2019–20 Vancouver Canucks season

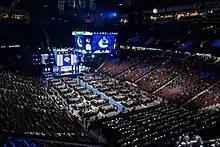
The 2019 NHL entry draft prior to the Vancouver Canucks selecting Ethan Keppen at 122nd overall.

Below are the Vancouver Canucks' selections at the 2019 NHL entry draft, which was held on June 21 and 22, 2019, at Rogers Arena in Vancouver, British Columbia.